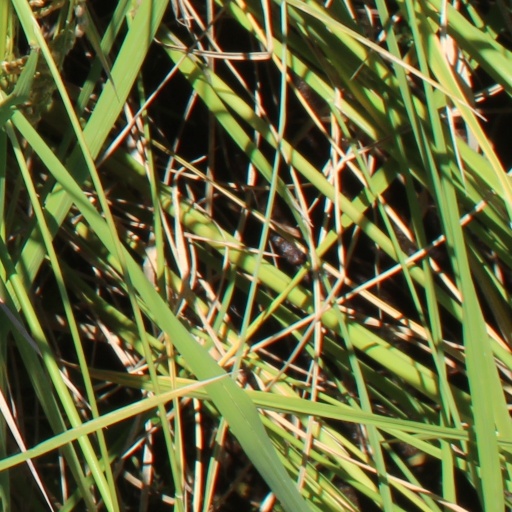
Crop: rice